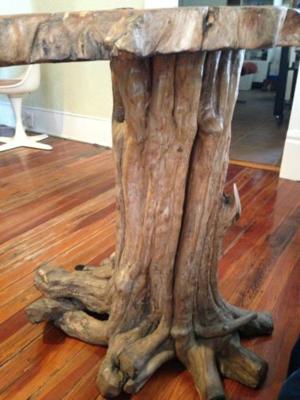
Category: table